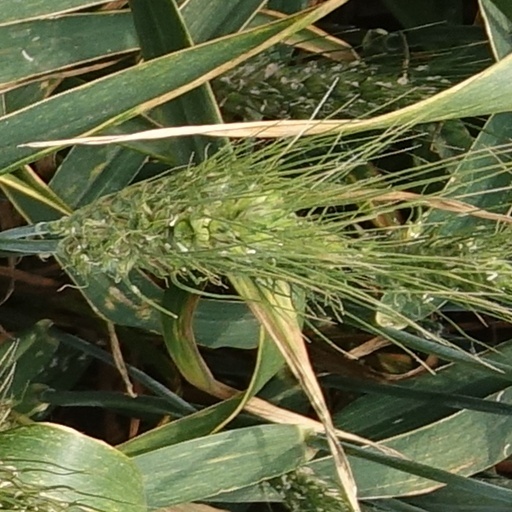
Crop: wheat